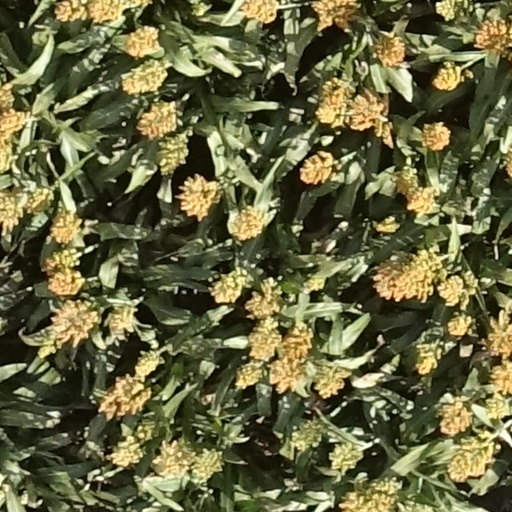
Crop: sorghum